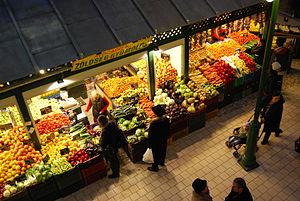
Budapest est la plus grande ville et la capitale de la Hongrie. Elle se situe en aval du coude du Danube entre le massif de Transdanubie et l'Alföld. Ses habitants sont les Budapestois.